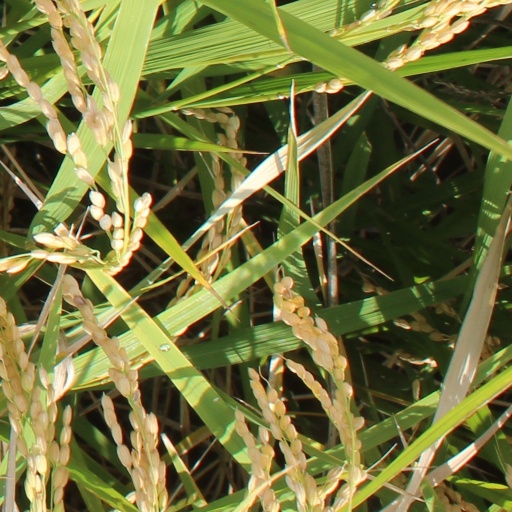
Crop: rice